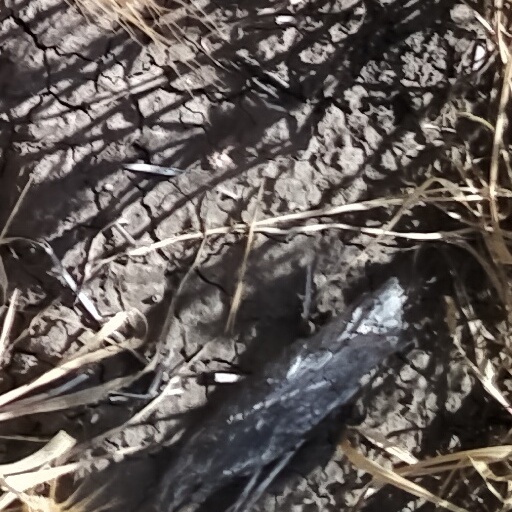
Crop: wheat